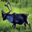
Label: deer